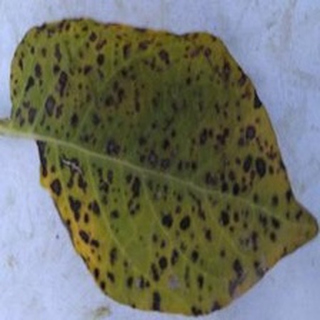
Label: potato_early_blight